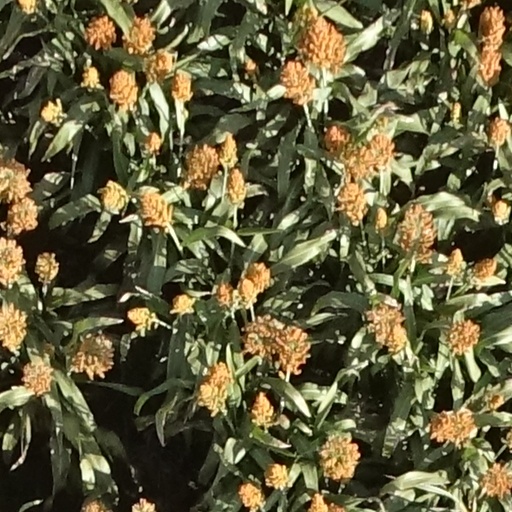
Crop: sorghum